Matsuchi Station

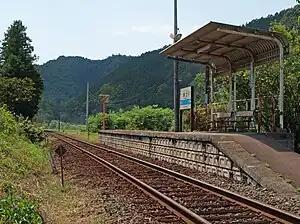
Platform of Matsuchi Station in 2010

is a passenger railway station located in the town of Matsuno, Kitauwa District, Ehime Prefecture, Japan. It is operated by JR Shikoku and has the station number "G36".